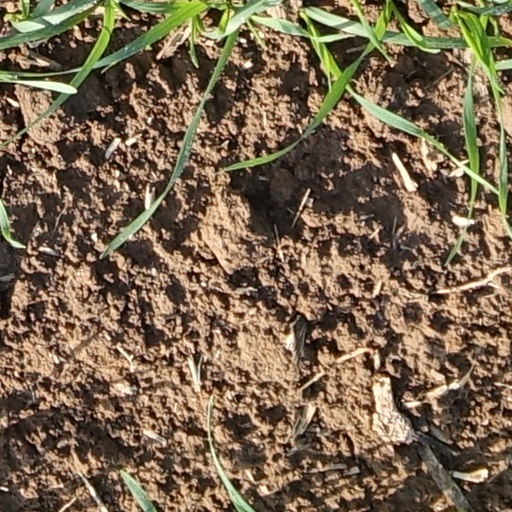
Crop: wheat